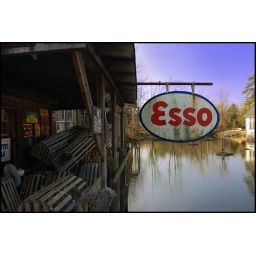
An old Esso gasoline sign hangs over the water